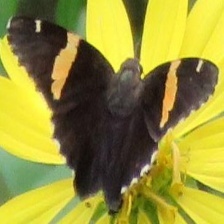
Species: GOLD BANDED